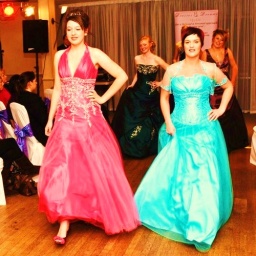
this is my gorgeous daughter in the pink dress doing some voluntary modelling at a local bridal fair